Druze

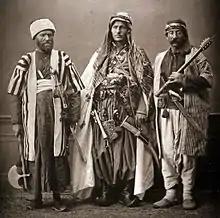
Left to right: Christian mountain dweller from Zahlé, Christian mountain dweller of Zgharta, and a Lebanese Druze man in traditional attire (1873).

Various scholars agree that the Druze community's cultural identity is deeply intertwined with their Arab heritage. Historian Nejla Abu-Izzedin and Kamal Salibi both argue that the Druze are profoundly embedded within the Arab cultural framework, as demonstrated by their common language and social customs. They assert that this integration is apparent through the Druze's active participation in regional traditions and their assimilation into Arab society, despite their distinct religious and philosophical beliefs.